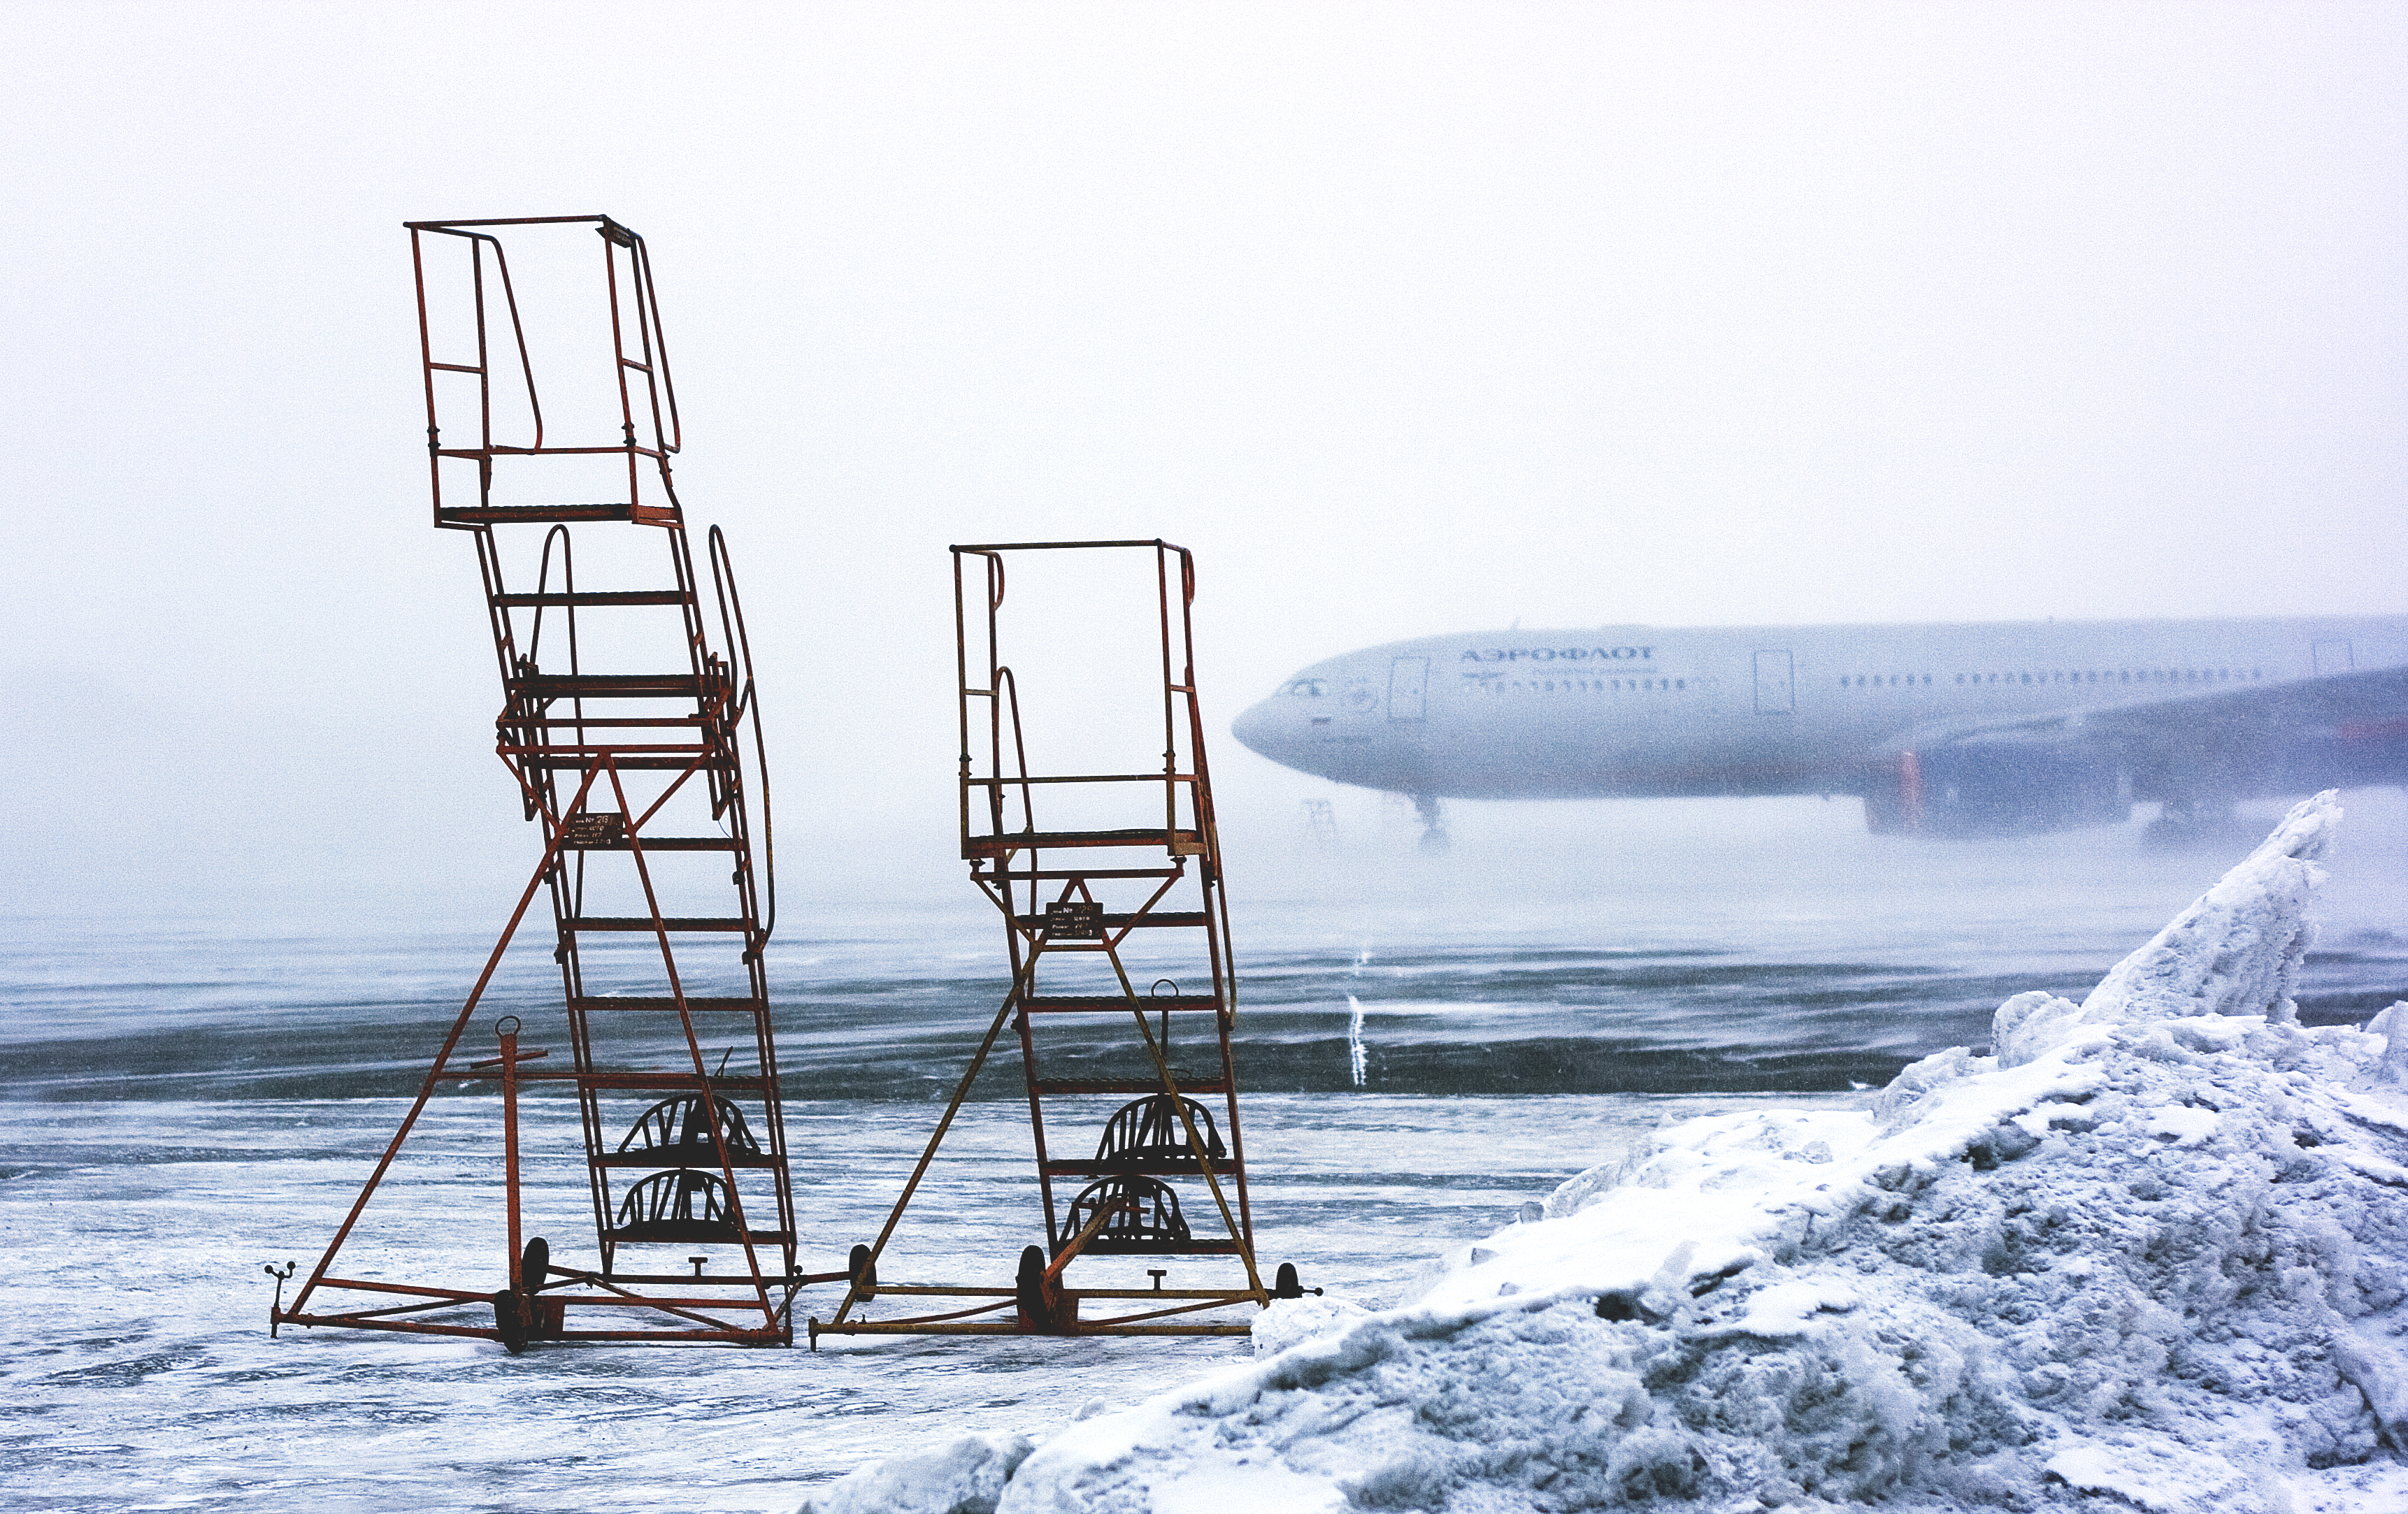
snow, cold, winter, wind, foggy, airport, airplane, ice, vehicle, aviation, flight, aeroplane, ladders